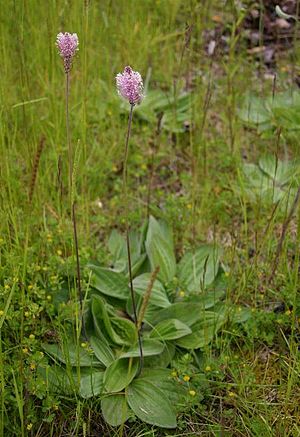
Dunet vejbred
Dunet vejbreds blomster er et